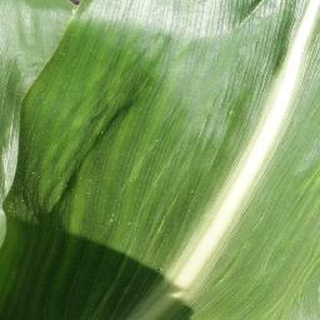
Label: healthy_corn